Orthodox Tewahedo music

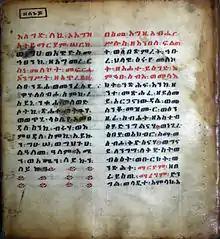
Ge'ez writing from 15th century Ethiopian Coptic book

In the music of church, instruments include tsenatsil, a type of sistrum, kebero, a large drum and hand bell is typical. Three modes are used: Ge'ez for (ordinary days), Ezel for fast days and during Lent, and Araray is for principal feasts.